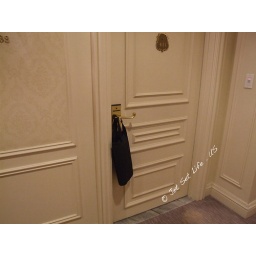
Daily paper in the black bag